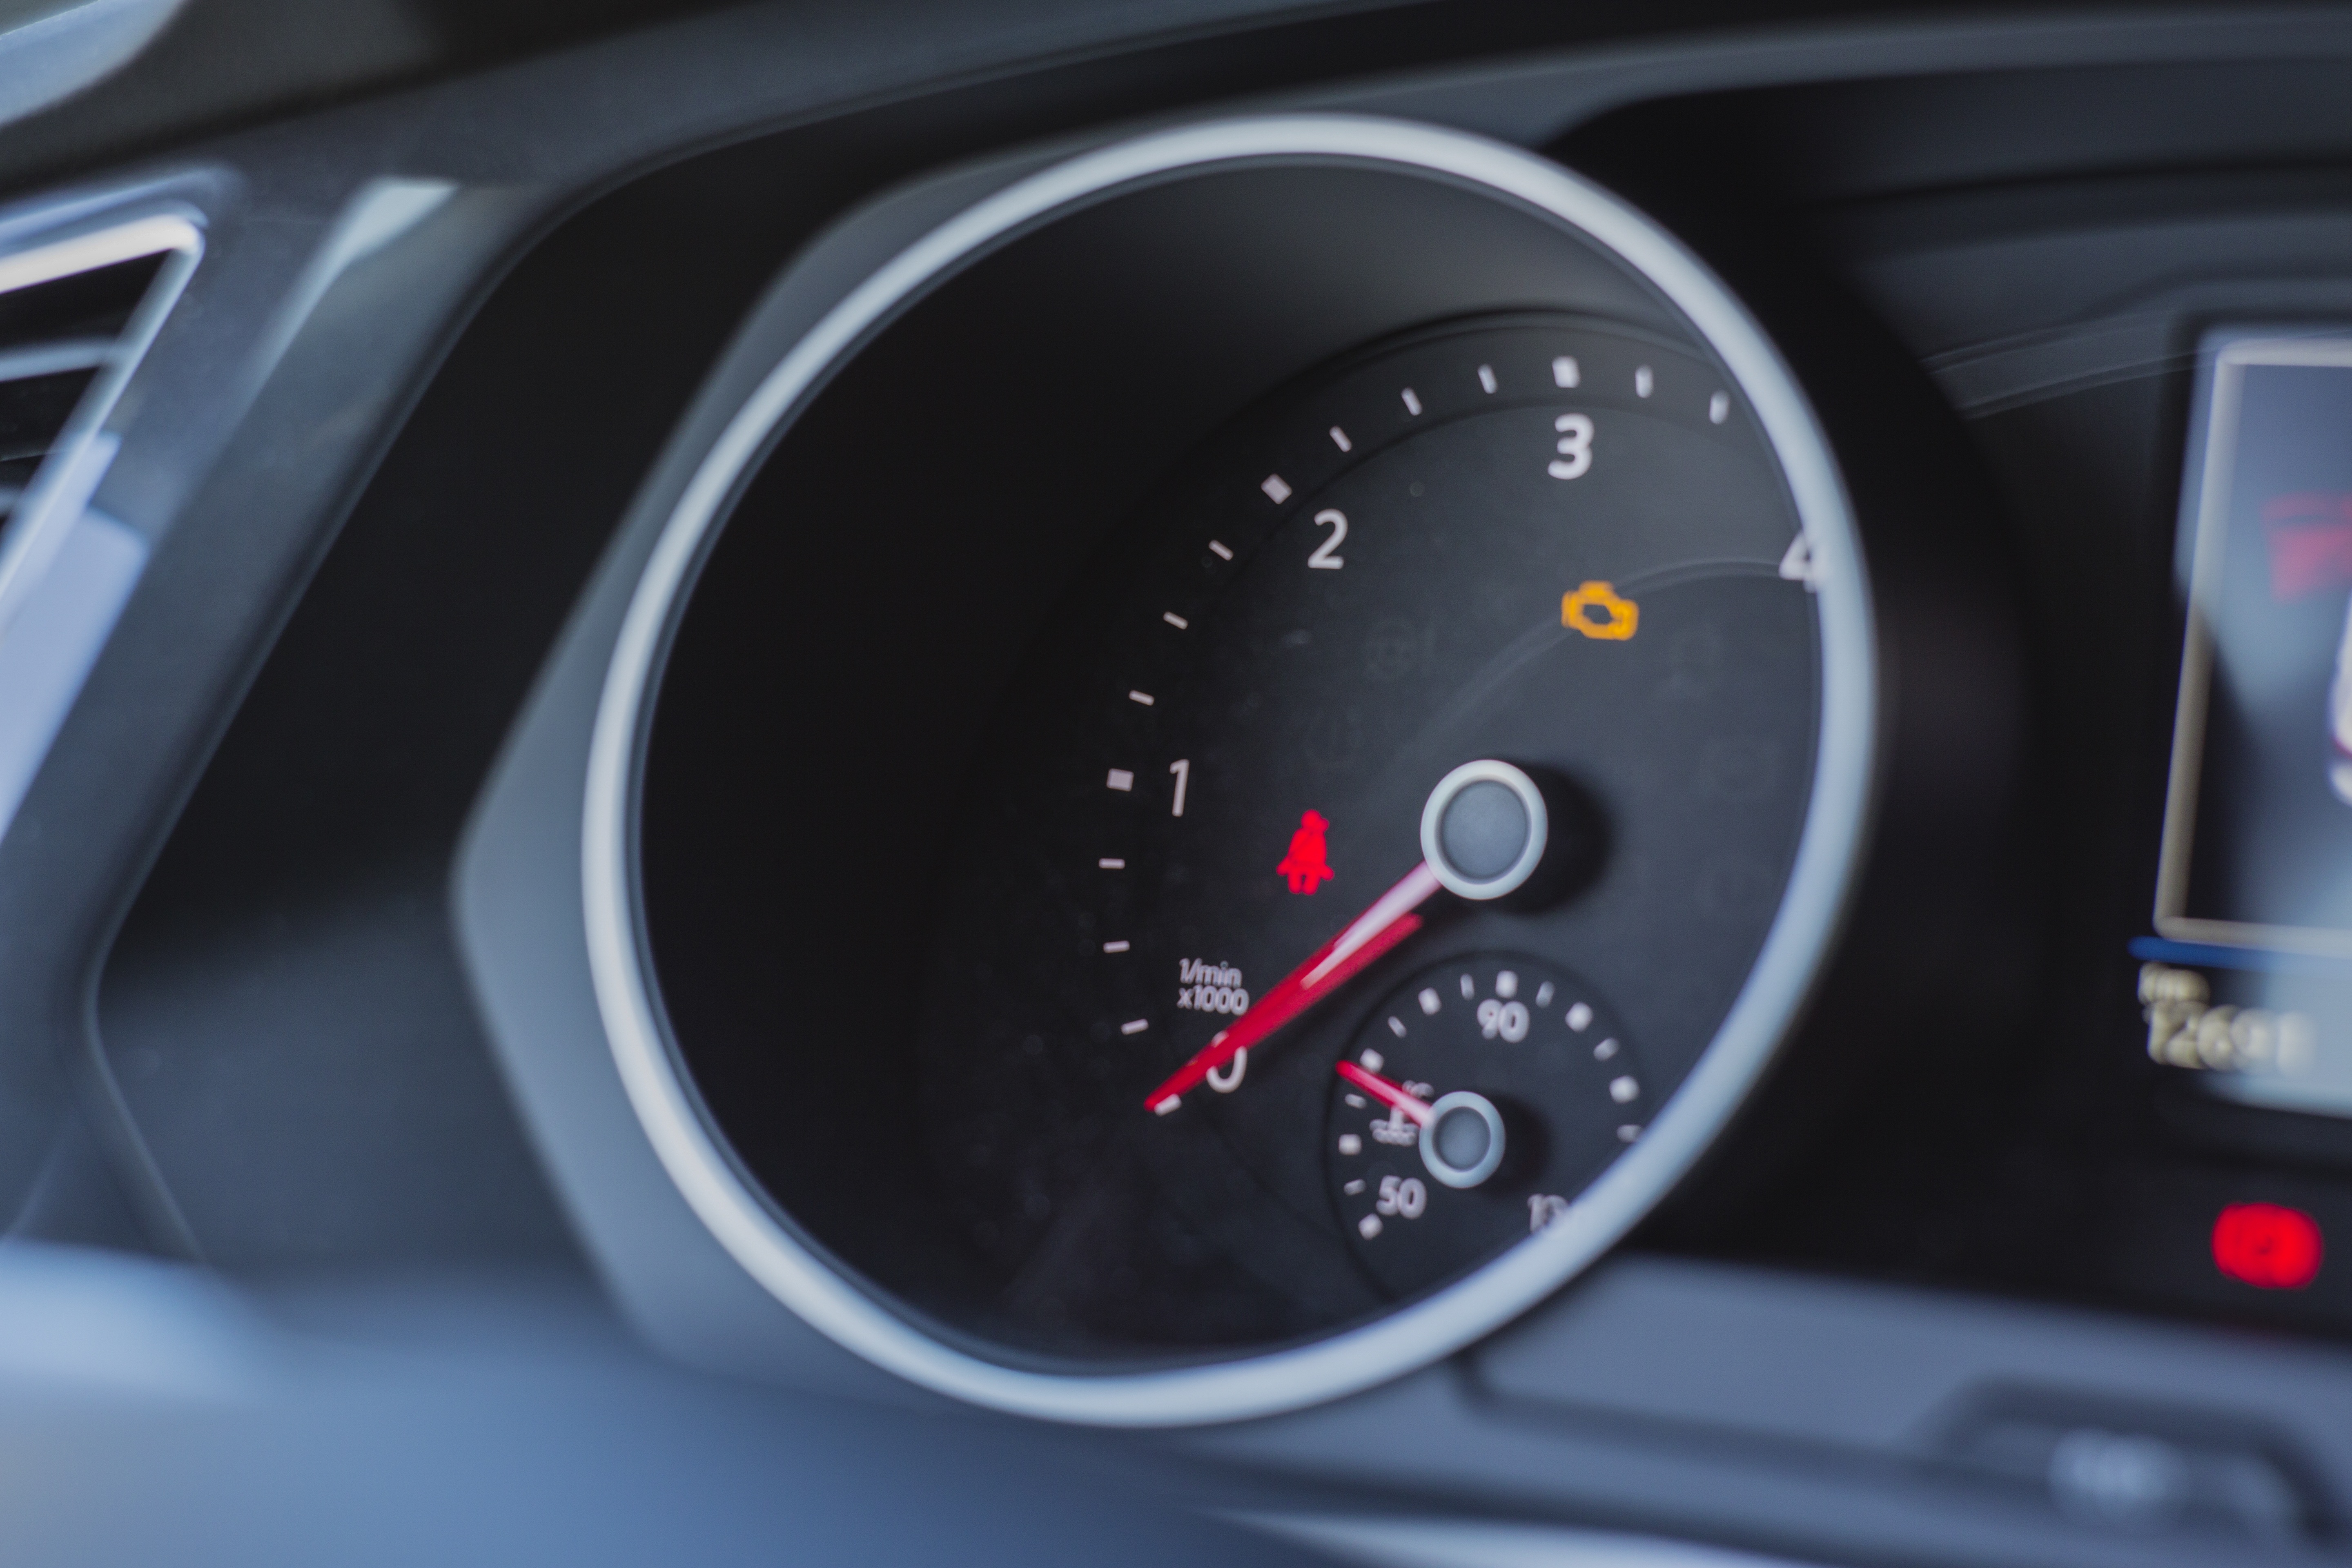
technology, car, reflection, vehicle, auto, signal, speed, close, security, modern, automotive, cockpit, sports car, housing, streets, gears, display, fender, media, sedan, new, tank, front, audi, warning, detail, dare, pkw, multimedia, limousine, rear, mirroring, up to date, fuel gauge, sport utility vehicle, land vehicle, automobile make, compact car, luxury vehicle, family car, executive car, audi q5, karroserie